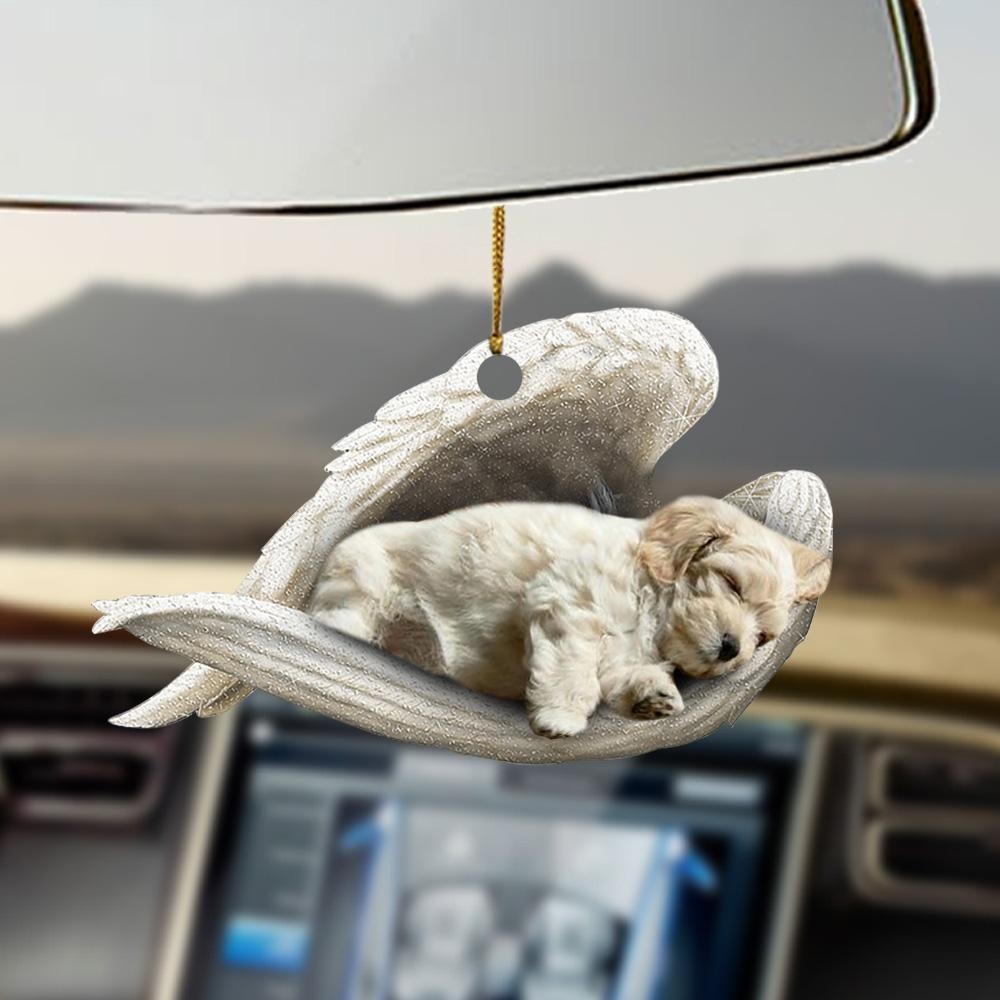
Lhasa Apso sleeping angel Lhasa Apso lovers ornament
Product Information The product is made from mica plastic. The printed design is clear to ensure no color is faded. All the molds will be put into 85x85mm plastic sheet for cutting. A hole and twinkle thread attached to strap. Ornament is used to display as home decoration or meaningful gifts for friends and relatives in special occasions such as Christmas, Valentine, birthday, etc. Suitable for expressing your personality.
Brand: Noodever
Category: Vehicles & Parts > Vehicle Parts & Accessories > Vehicle Maintenance, Care & Decor > Vehicle Decor > Vehicle Rear View Mirror Ornaments